Jesus

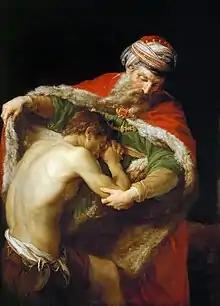
"The Return of the Prodigal Son" by Pompeo Batoni, 1773

Near the beginning of his ministry, Jesus appoints twelve apostles. In Matthew and Mark, despite Jesus only briefly requesting that they join him, Jesus's first four apostles, who were fishermen, are described as immediately consenting, and abandoning their nets and boats to do so. In John, Jesus's first two apostles were disciples of John the Baptist. The Baptist sees Jesus and calls him the Lamb of God; the two hear this and follow Jesus. In addition to the Twelve Apostles, the opening of the passage of the Sermon on the Plain identifies a much larger group of people as disciples. Also, in Jesus sends 70 or 72 of his followers in pairs to prepare towns for his prospective visit. They are instructed to accept hospitality, heal the sick, and spread the word that the Kingdom of God is coming.